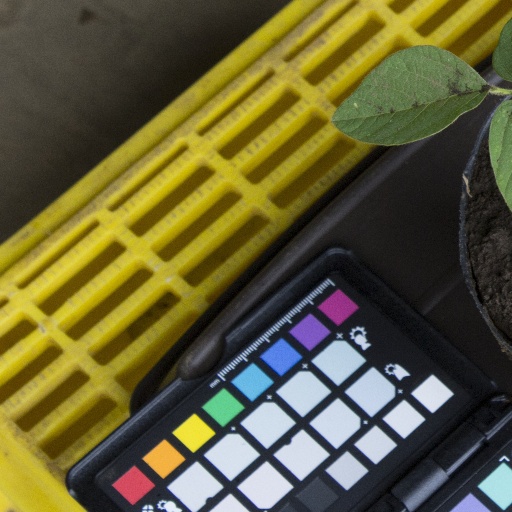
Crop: soybean